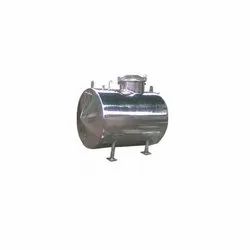
Label: Phoenix_CIP_Clean_In_Place_Tank